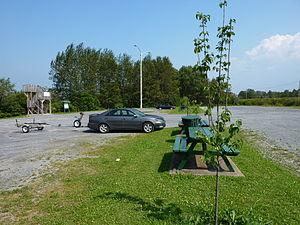
Parc Pierre-Brochu à Sayabec Español: Parque Pierre-Brochu en Sayabec, Qc
Pierre Brochu était un agriculteur et pionnier canadien-français qui fut le premier résident de la vallée de la Matapédia où il s'établit en 1833 en tant que gardien d'un poste du chemin Kempt.